Roșia Montană Project

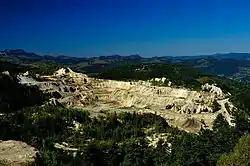
Cetate open-pit gold mine (1971–2006) to be reopened as part of the project

Roșia Montană Project was a proposed gold and silver mine in Roșia Montană, Romania. If approved, it would have become Europe's largest open-pit gold mine and it would have used the gold cyanidation mining technique. The project met with widespread protests in 2013 that indefinitely delayed the project, which saw its end in 2021, when Roșia Montană became a part of the UNESCO World Heritage list and was also included in the List of World Heritage in Danger. Following these measures, any mining activity in Roșia Montană is prohibited in the future.